Describe the emotion expressed in this image:  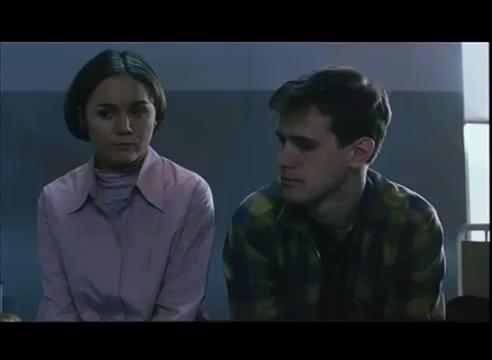
This person displays Suffering, valence and arousal with low intensity.